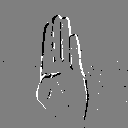
ASL letter: b